Maxi (Canadian supermarket)

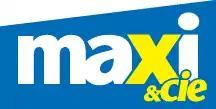
Maxi & Cie logo

The chain's Maxi & Cie/Maxi & Co. locations are larger and carry a wider variety of general merchandise. The first Maxi & Cie opened on September 25, 1996 on Jean-Talon street in Saint-Léonard, Quebec and is still in operation. Some Maxi & Cie outlets are themselves former Maxi stores that were converted because of their larger size. This includes the original store in Longueuil.